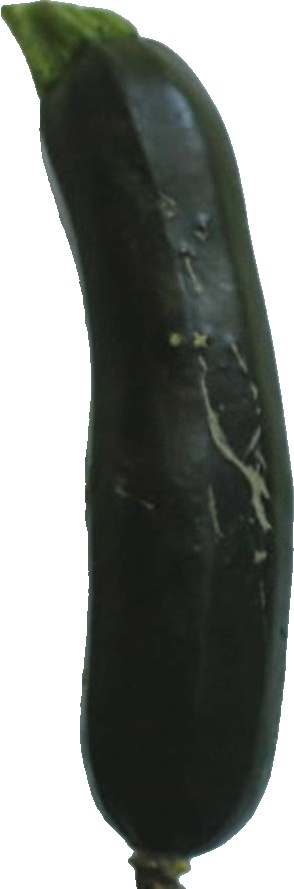
Label: zucchini_dark_1